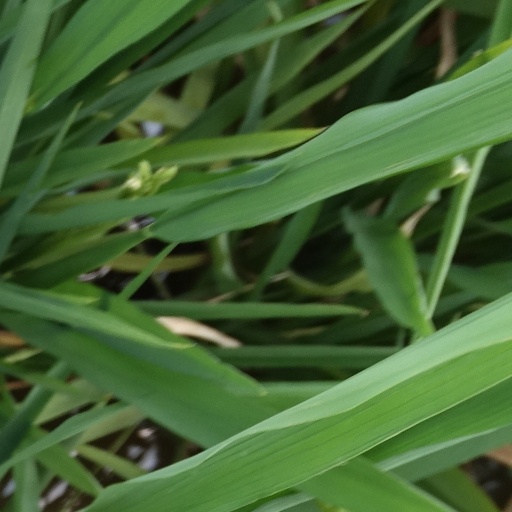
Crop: rice